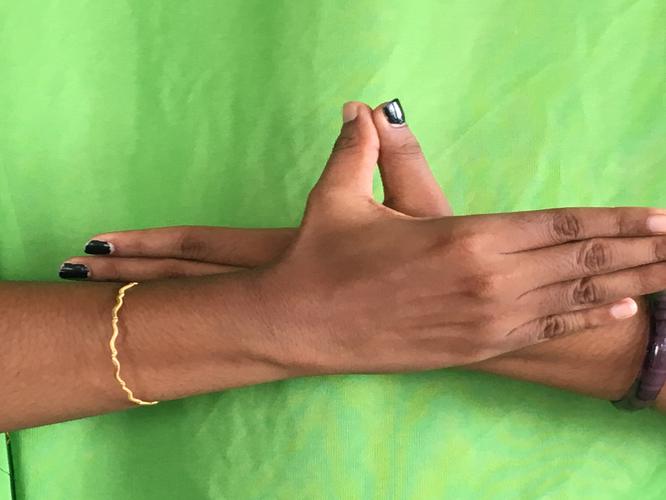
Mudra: Garuda
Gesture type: double_hand